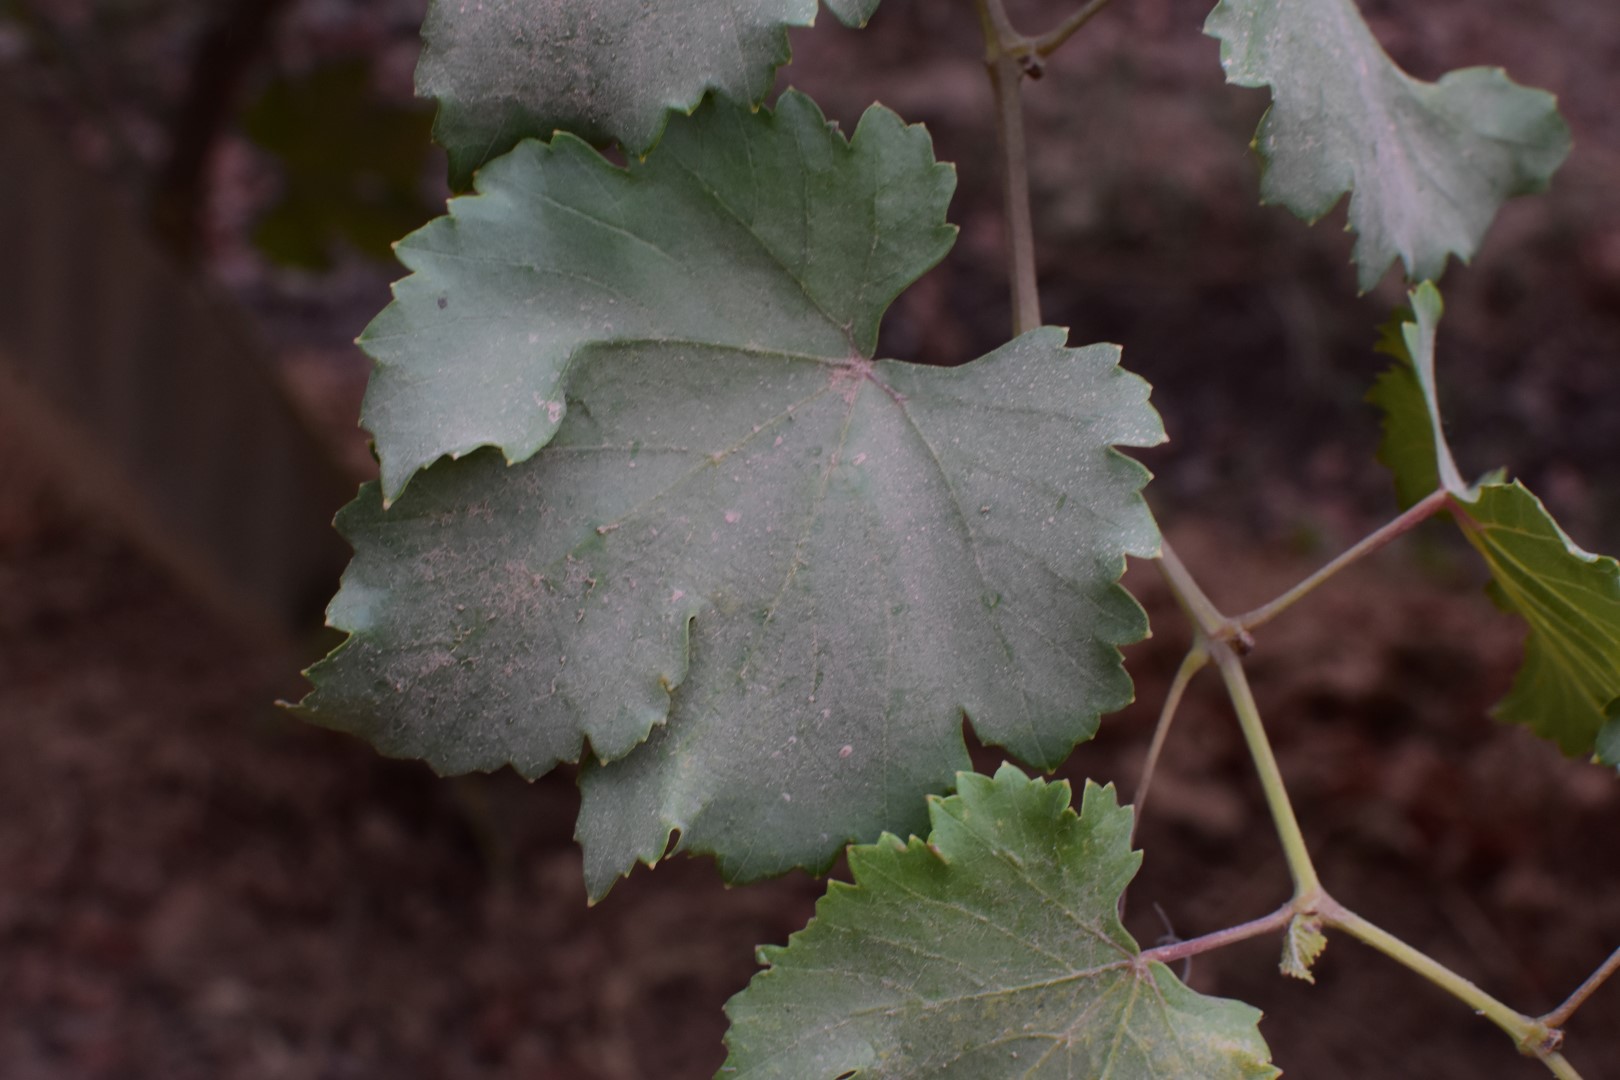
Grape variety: Kamali